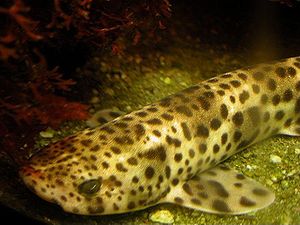
Storplettet rødhaj
Den storplettet rødhaj er en art af familien af rødhajer også kaldet Scyliorhinidae. Den storplettede rødhaj kan blive op til 1,6 meter. Hajen lever bl.a i de danske farvande.